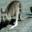
Label: kangaroo